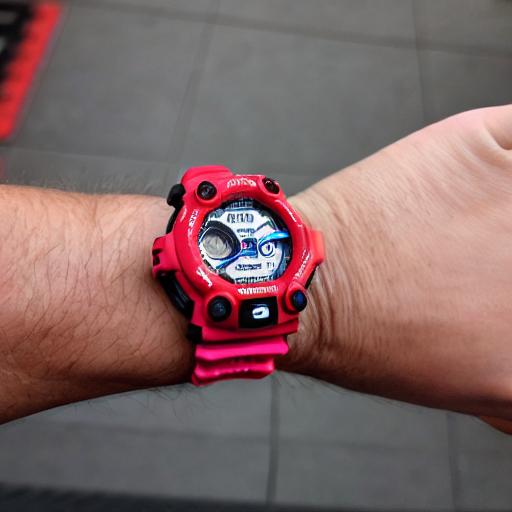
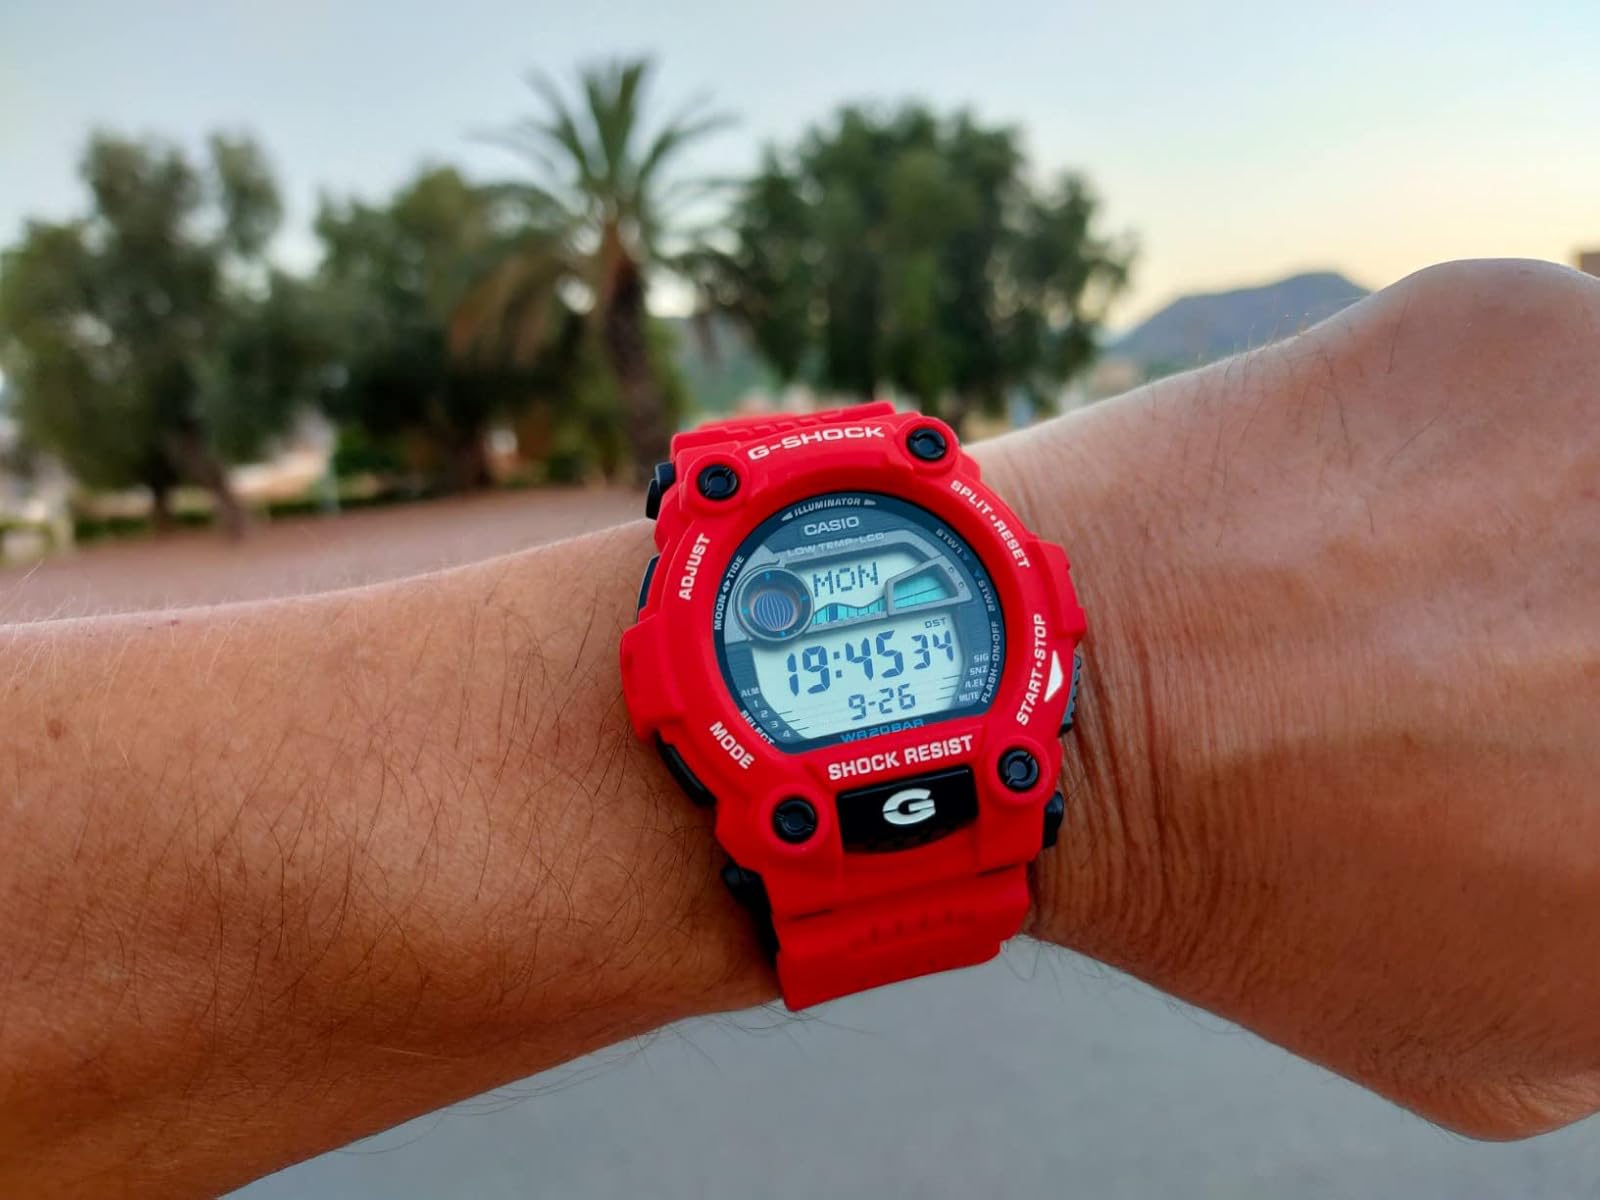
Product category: accessories_watch
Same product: no